RoboDoc

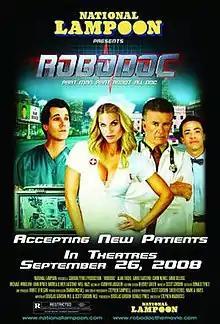

RoboDoc is a 2008 American science fiction comedy film that is distributed by National Lampoon. The comedy was written by two medical doctors, brothers Doug and Scott Gordon M.D., and directed by Stephen Maddocks and co-produced by Donald Tynes. Sleazy lawyers and heartless insurance companies are spoofed in this medical comedy. The world premiere took place on Saturday May 10, 2008 at Hard Rock Live on the Universal City Walk. The film was released in the Orlando Market on Friday September 26, 2008.